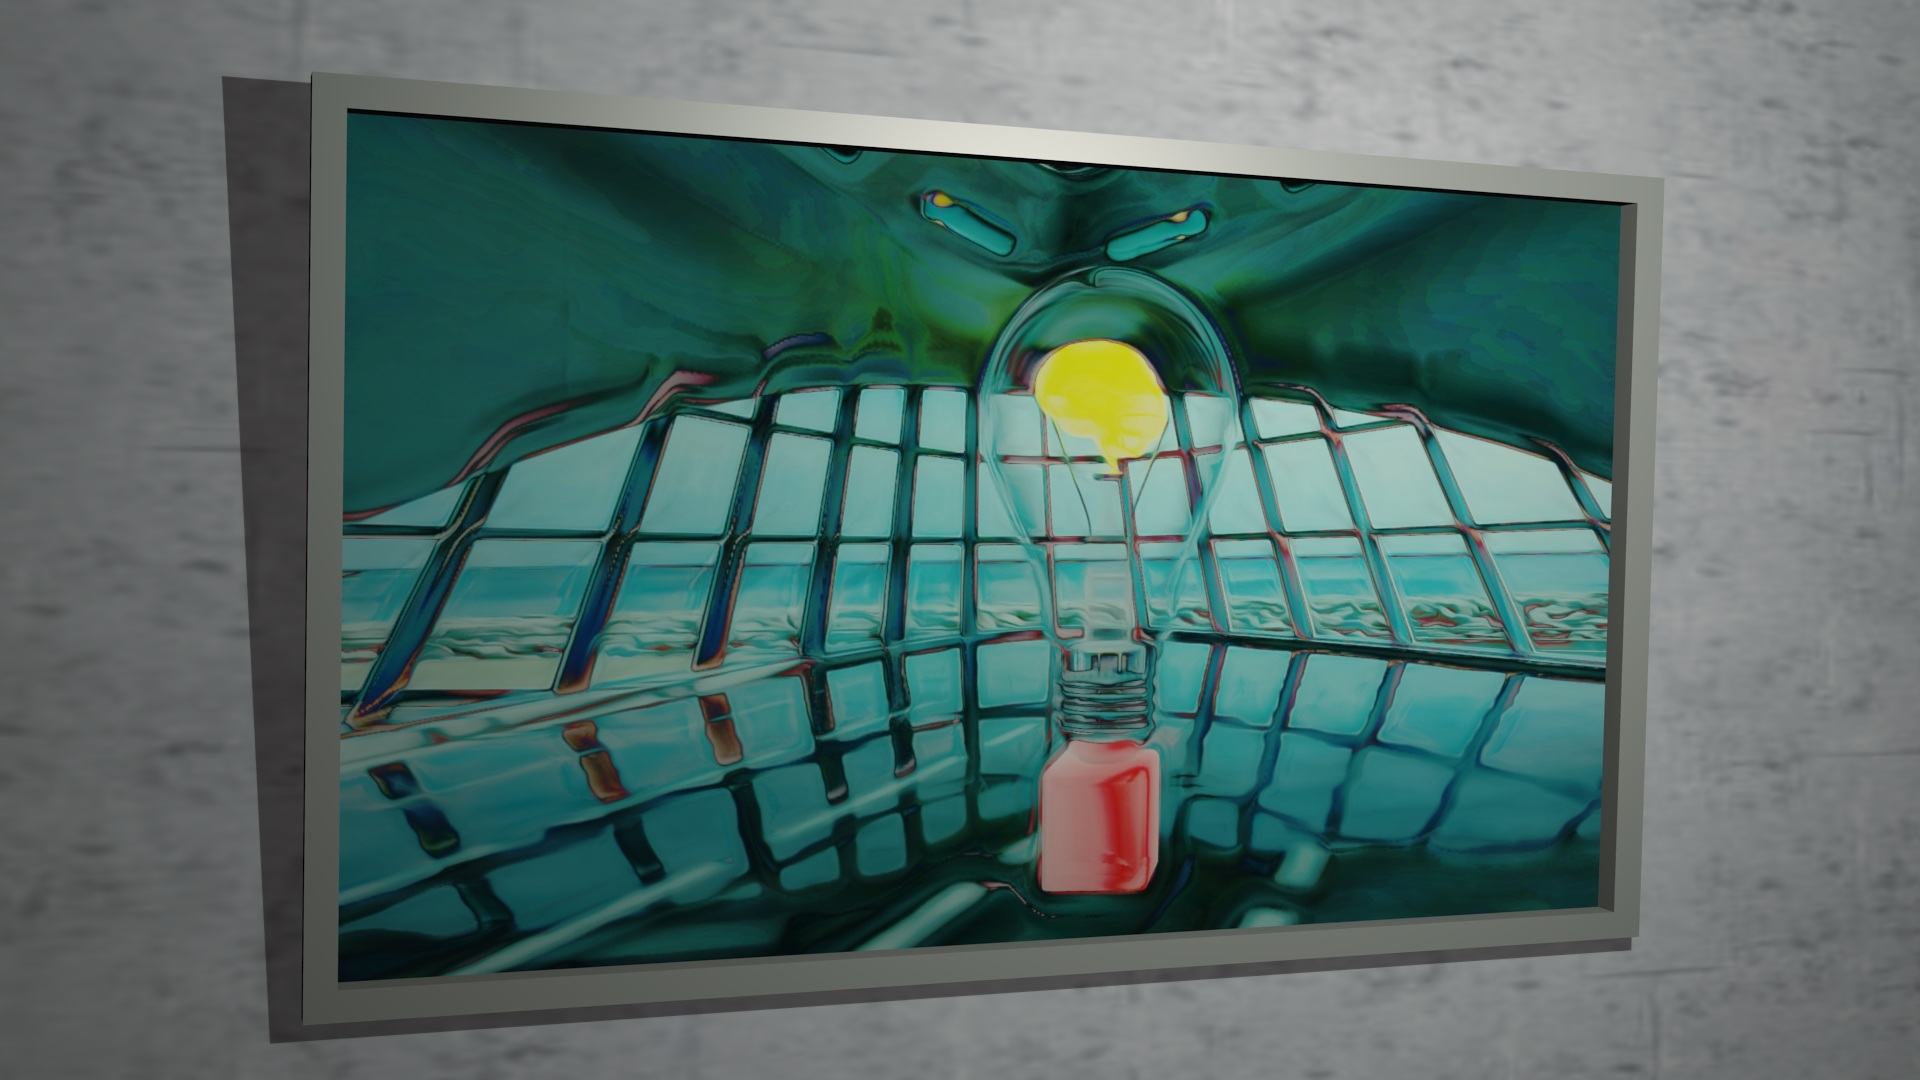
window, glass, wall, green, blue, material, stained glass, painting, watercolor, art, modern art